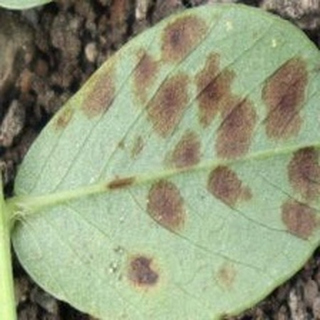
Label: groundnut_rust